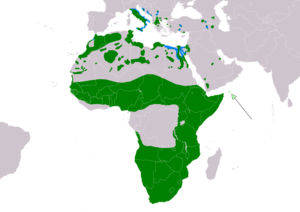
Cette liste de la faune française regroupe les espèces de rapaces peuplant la France métropolitaine.